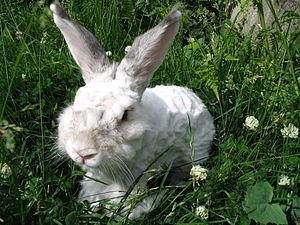
Les lapins angoras sont des lapins qui se caractérisent par des poils très longs. Cette caractéristique liée à une mutation génétique leur vaut d'être élevés pour la fabrication de poils utilisés pour la confection de produits haut de gamme. Ils sont parfois élevés également comme animaux de compagnie.